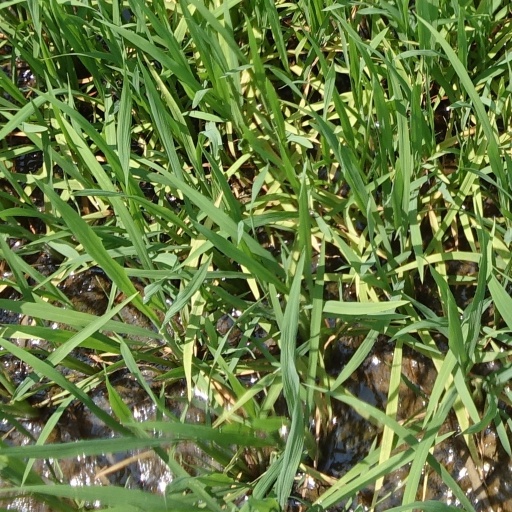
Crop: rice